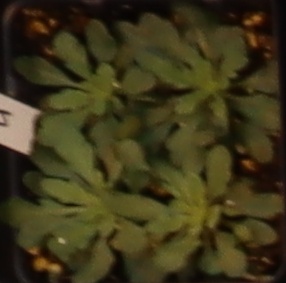
Label: Horseweed